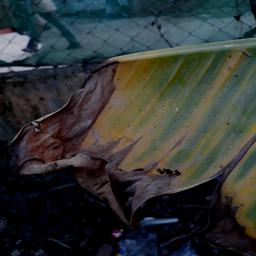
Label: POTASSIUM DEFICIENCY